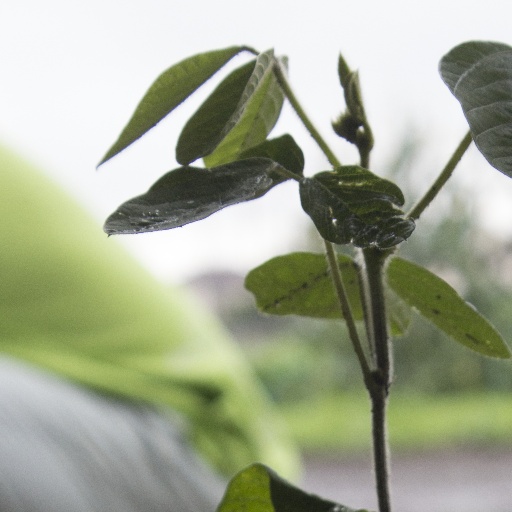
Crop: soybean